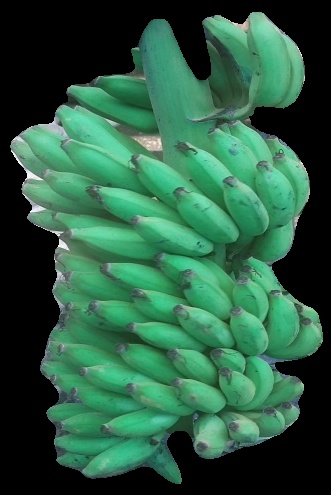
Variety: elakki-bale
Grade: grade2